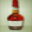
Label: bottle